Camp Randall Stadium

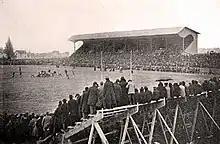
Randall Field prior to stadium construction

After an outcry from veterans over plans to turn the site into building lots, the state bought it in 1893 and presented it to the university. Soon afterward, it was pressed into service as an athletic ground. It was originally used by the track and field team before the football and baseball teams moved there in 1895. The wooden bleachers were very difficult to maintain, and some were condemned as unsafe in 1914. The university then asked for $40,000 to build a concrete-and-steel stadium, and got $20,000. After three sections of bleachers collapsed during a 1915 game, the state readily granted the additional money. The new stadium opened for the first time on October 6, 1917. It consisted of 7,500 concrete seats—roughly corresponding to the lower portion of the current stadium's east grandstand—and 3,000 wooden seats from the old field.